The Real Thing (Faith No More album)

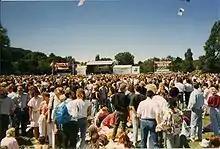
Crowds gathered to a performance of Faith No More at the Parkpop festival, June 24, 1990.

The tour in support of "The Real Thing" was the first Faith No More tour conducted with Mike Patton. The band had begun to be marketed as metal by the media after the album's release, and they were now primarily playing with other bands from the heavy metal genre. Notable artists Faith No More performed with during the touring cycle include Metallica, Billy Idol, Soundgarden, Voivod, Sacred Reich, Forbidden, Primus, Babes in Toyland and Poison. They managed to attract controversy for mocking the party/sex-filled lifestyles of glam metal tourmates such as Poison at several shows in Europe during 1990. At a 1990 Monsters of Rock show in Italy, Patton asked the crowd "which member of Poison can suck his own dick?", and also made fun of Aerosmith, saying to the crowd "out of all the bands today, who do you think does the most drugs? I think it's Aerosmith." Ironically, Faith No More would later cover parts of Aerosmith's song "Walk This Way" on their subsequent "Angel Dust" tour, and were originally scheduled to go on a European tour with them in 1998, which was cancelled due to Faith No More's split that year.